The Woman with Dog's Eyes

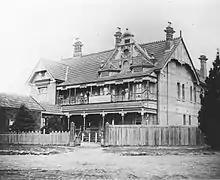
An Edwardian hotel in the Blue Mountains. "It had the feeling of another era as if the ghosts of the past and the contemporary hotel guests intermingled for a few hours." - Nowra, p. viii.

The Woman with Dog's Eyes is a play by the Australian writer Louis Nowra. It is the first part of the Boyce trilogy written for the Griffin Theatre Company at the behest of its Artistic Director David Berthold. The other two plays are "The Marvellous Boy" (2005) and "The Emperor of Sydney" (2006). The play is a single continuous scene set in a large Edwardian hotel room in the Blue Mountains.